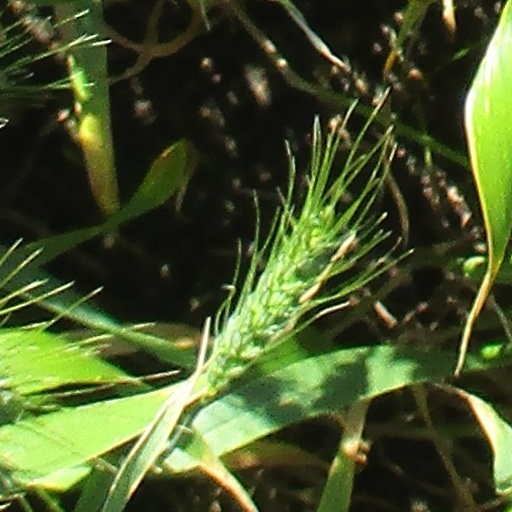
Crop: wheat